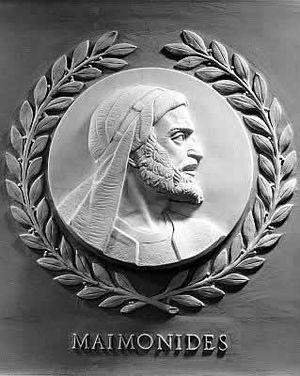
Brenda Putnam est une sculptrice, médailleuse et auteure américaine.